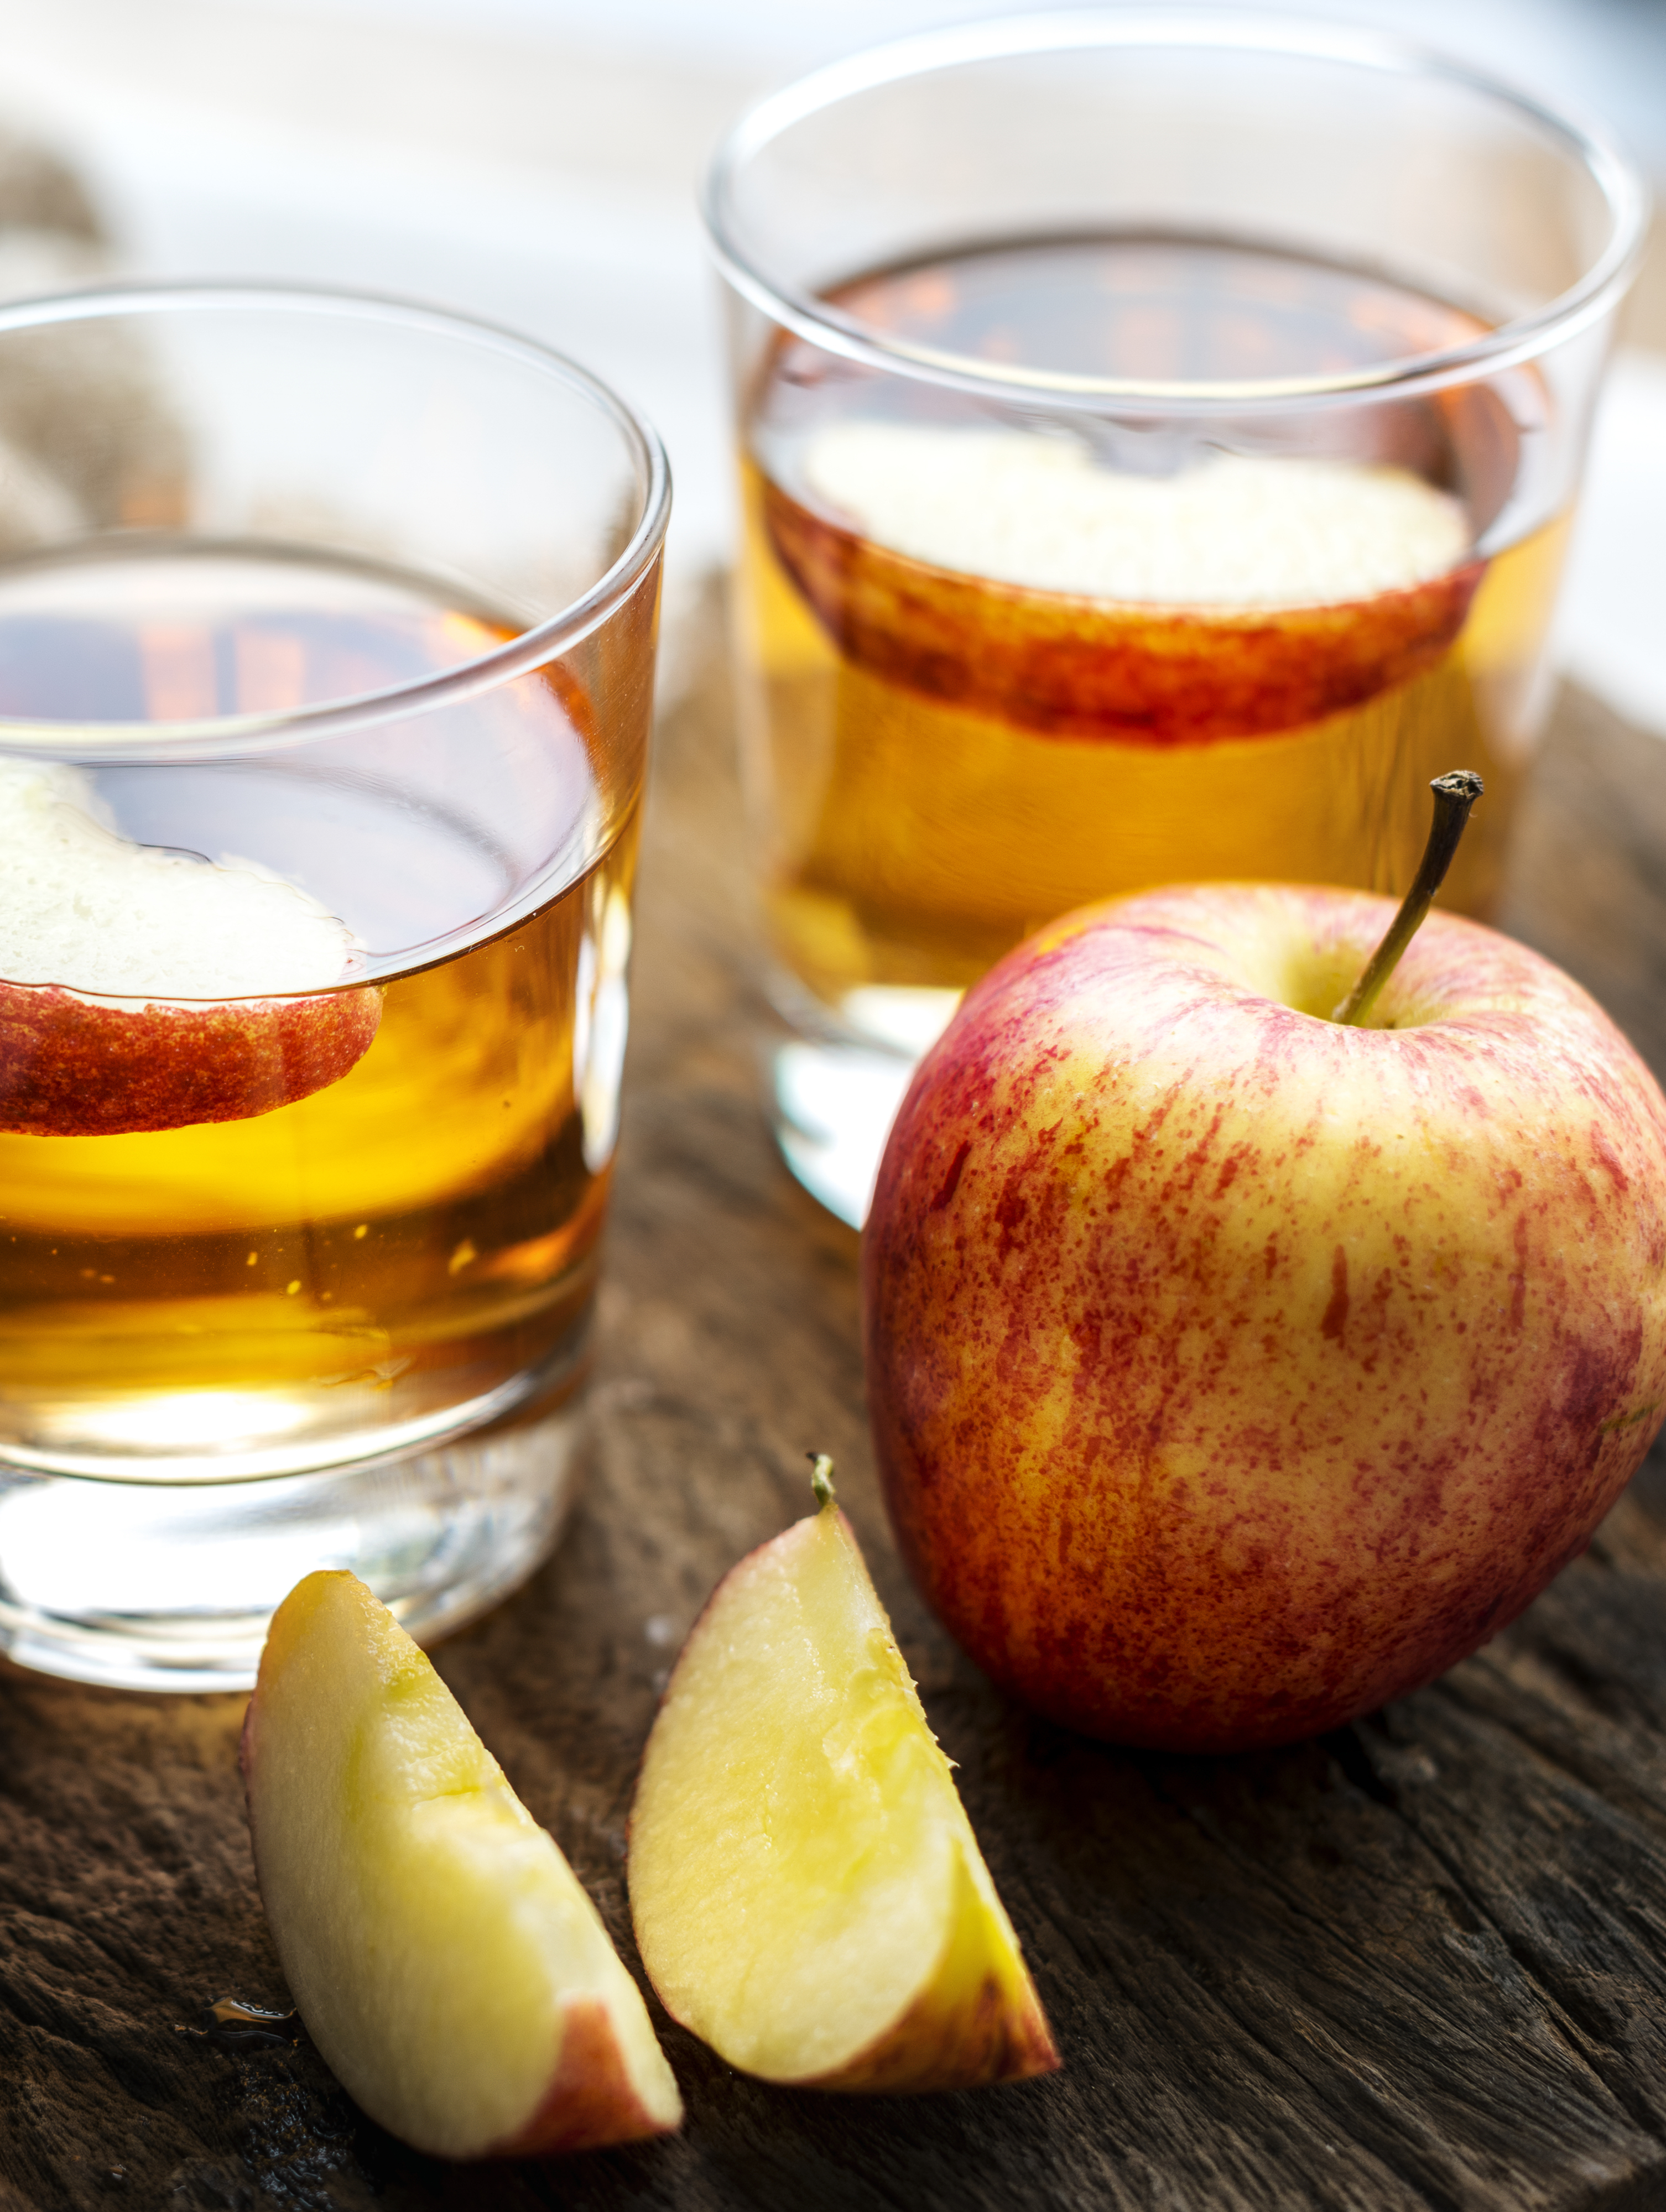
apple, apple juice, beverage, bottle, cider, closeup, cooking, cuisine, diet, dieting, dressing, food, food photography, food styling, fresh, freshly squeezed, fruit, glass, harvest, health, healthy, homemade, ingredient, juice, liquid, macro, natural, non alcoholic, nutrition, organic, raw, rustic, sweet, vegetarian, vinegar, wooden, drink, flavor